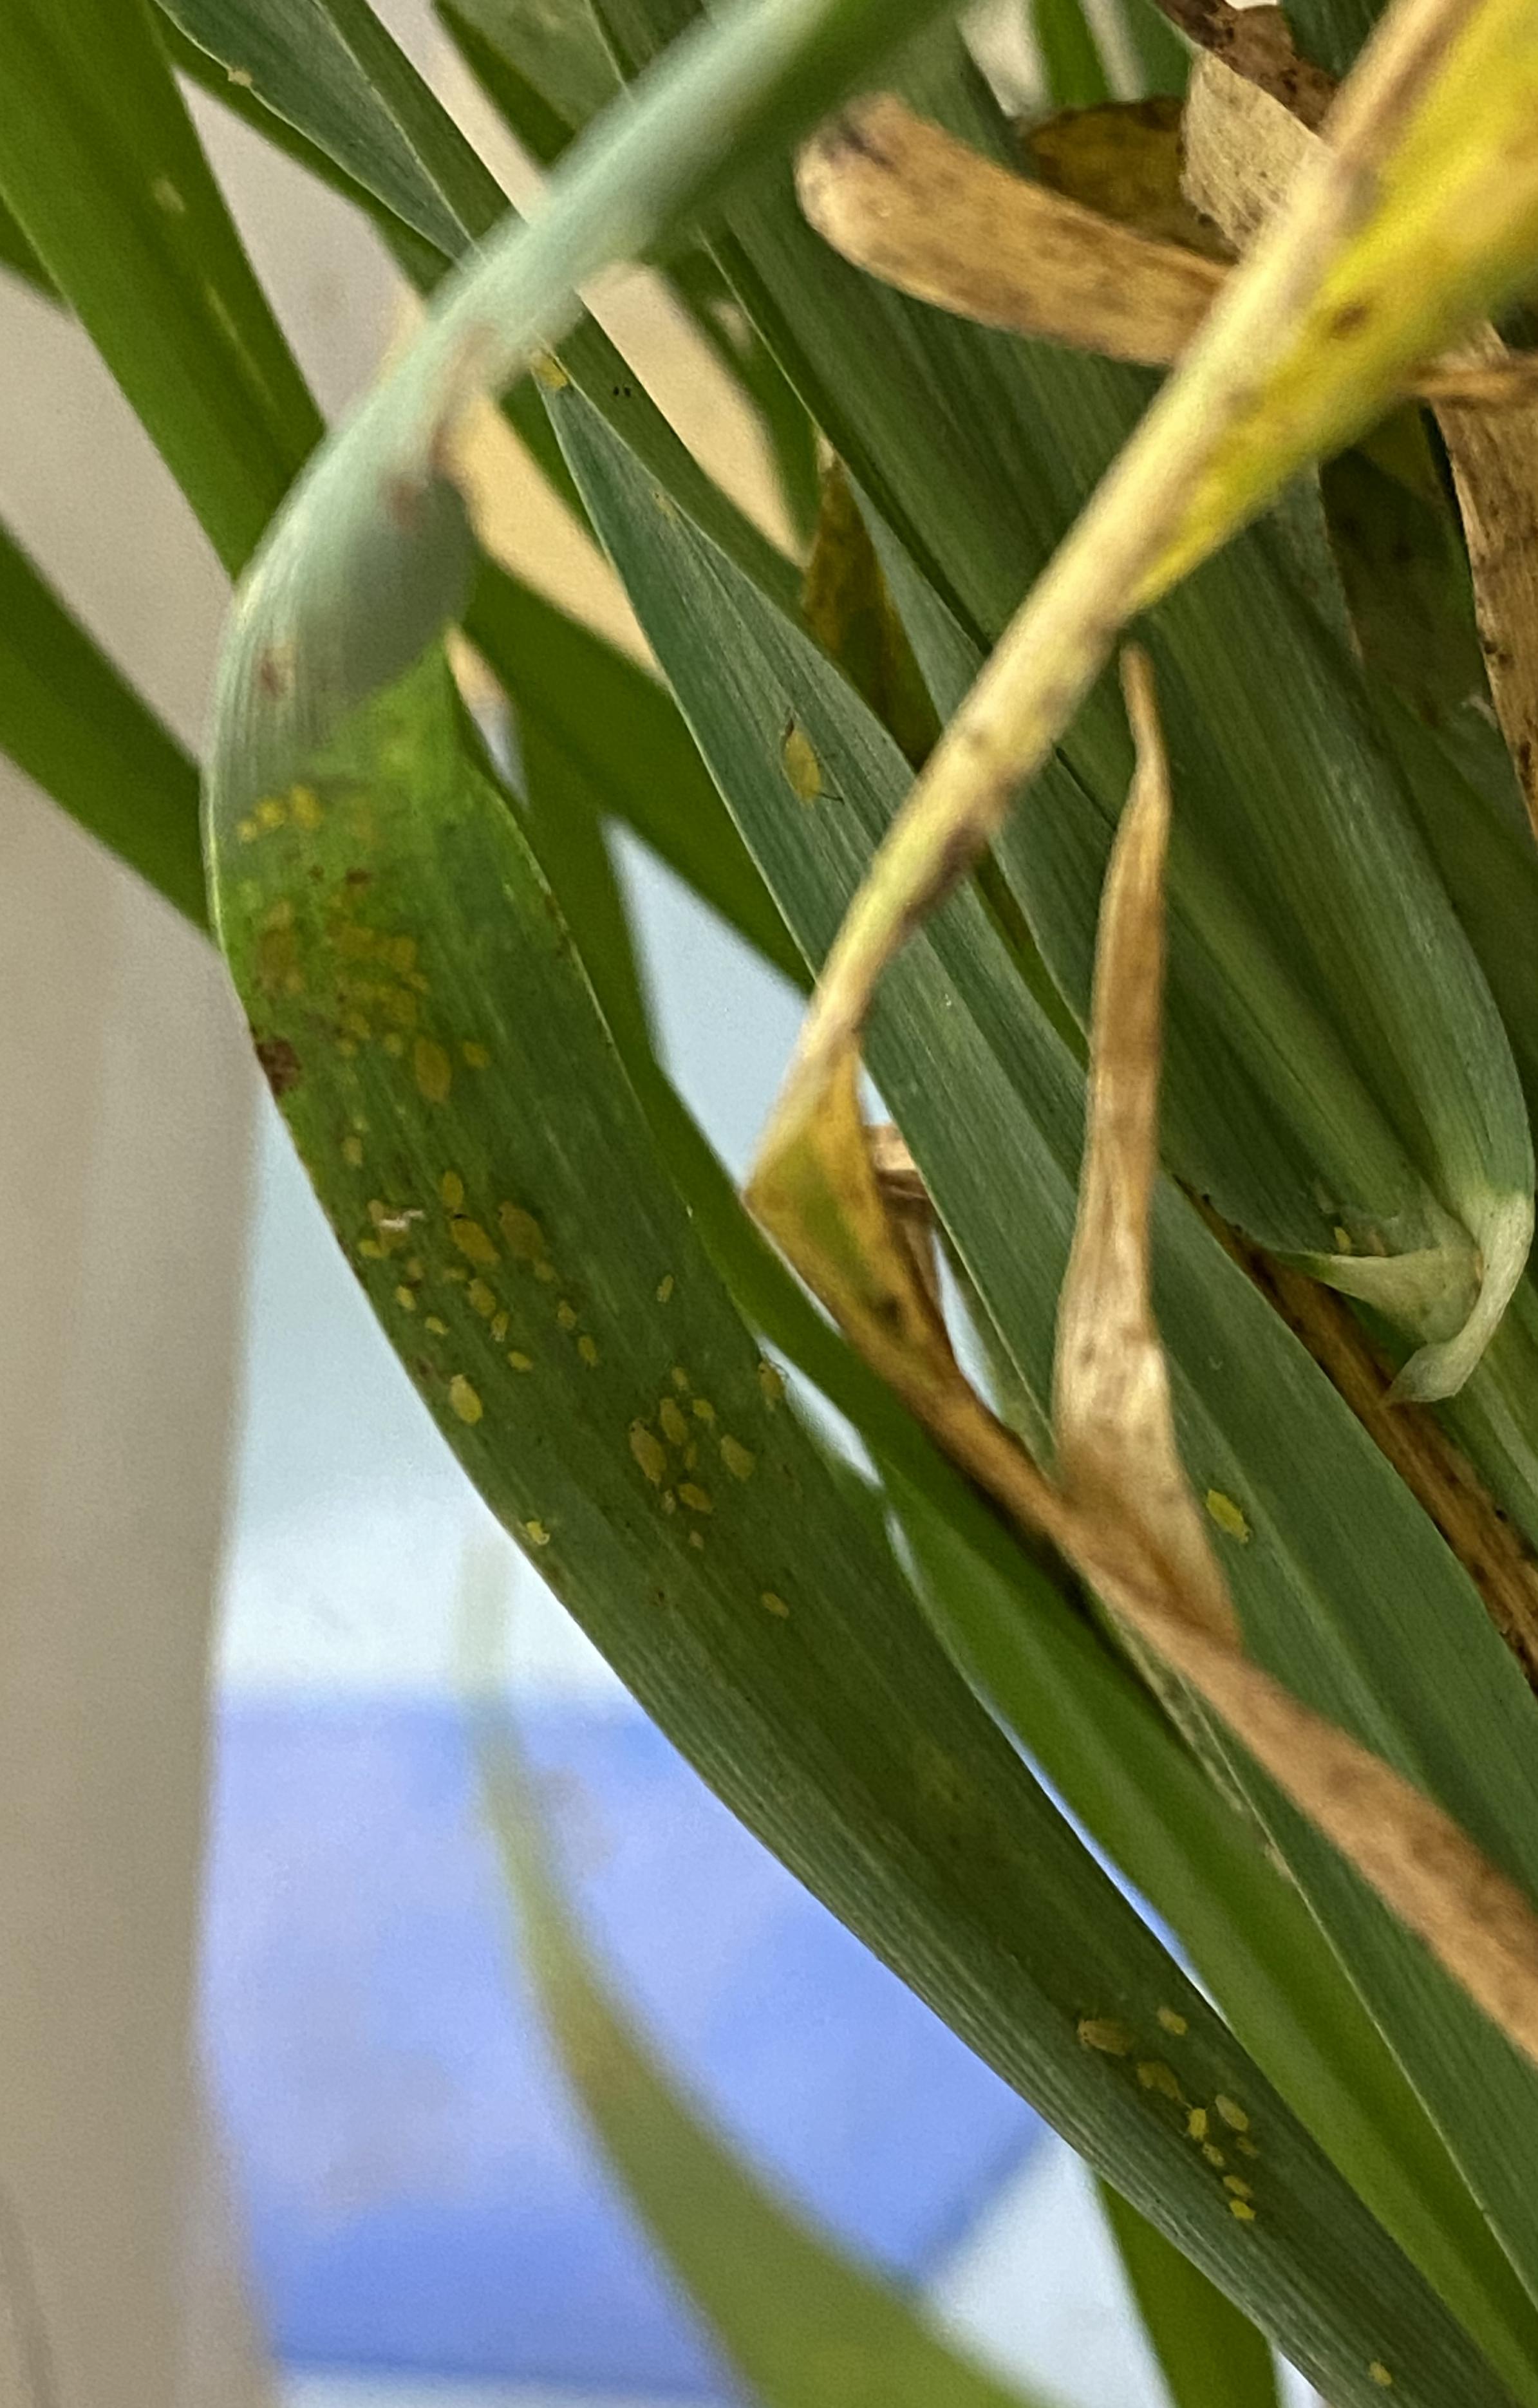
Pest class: cereal_grass_aphid